Dianne Pilkington

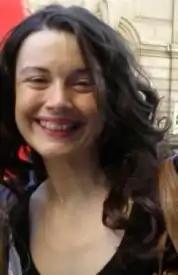

Pilkington was born in Wigan. She trained at the Guildford School of Acting, graduating in 1997 with the Principal's Award.